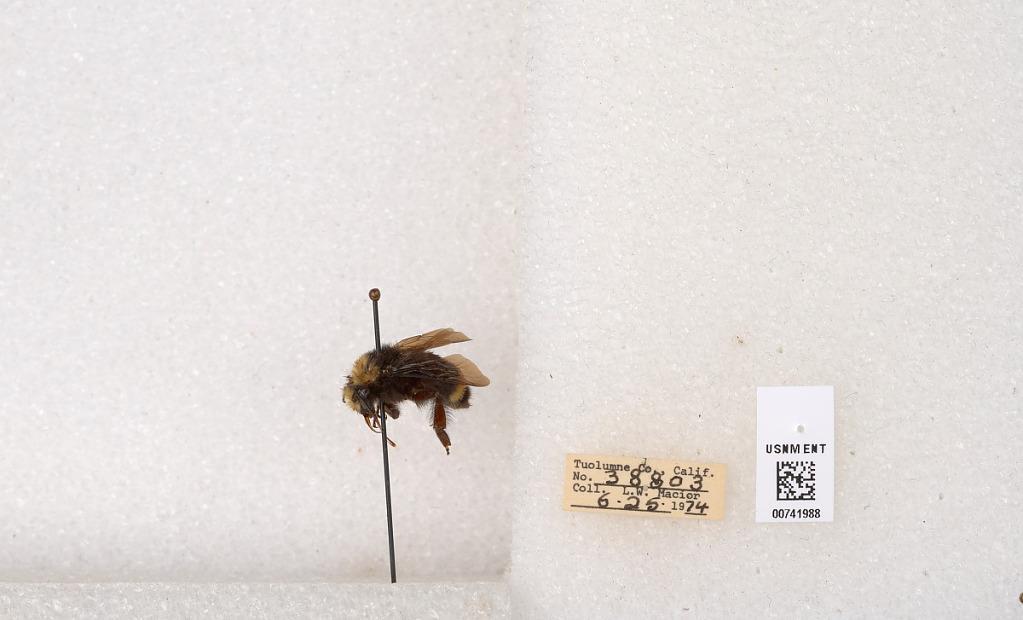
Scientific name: Bombus (Pyrobombus) vosnesenskii Radoszkowski
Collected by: L. Macior
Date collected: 1974-6-25
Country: United States
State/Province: California
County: Tuolumne
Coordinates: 37.9712, -120.228